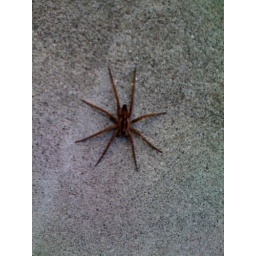
This huge spider was on the floor in our parking building this morning. I almost stepped on him @.@